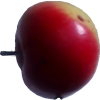
Label: Apple 11